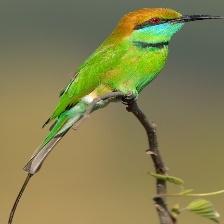
Species: ASIAN GREEN BEE EATER
Scientific name: MEROPS ORIENTALIS
ImageNet parent category: bee_eater